Tsu, Mie

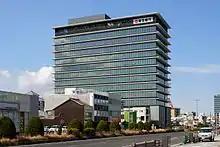
Hyakugo Bank

Imuraya Confectionery, a confectionery company, and ZTV, a cable television operator, are headquartered in Tsu.